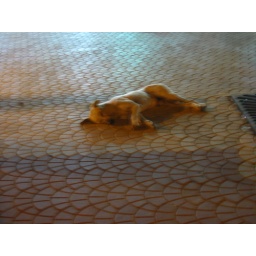
a dog sleeping in the street in Hurghada, Egypt